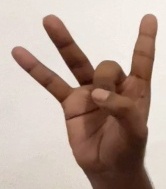
ASL sign: 8